Kakiniit

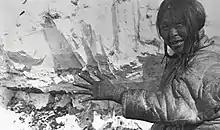
An Inuk woman from Bernard Harbour showing her hand tattoo

Kakiniit (sing. "kakiniq") are the traditional tattoos of the Inuit of the North American Arctic. The practice is done almost exclusively among women, with women exclusively tattooing other women with the tattoos for various purposes. Men could also receive tattoos but these were often much less extensive than the tattoos a woman would receive. Facial tattoos are individually referred to as tunniit, and would mark an individual's transition to womanhood. The individual tattoos bear unique meaning to Inuit women, with each individual tattoo carrying symbolic meaning. However, in Inuinnaqtun, kakiniq refers to facial tattoos.